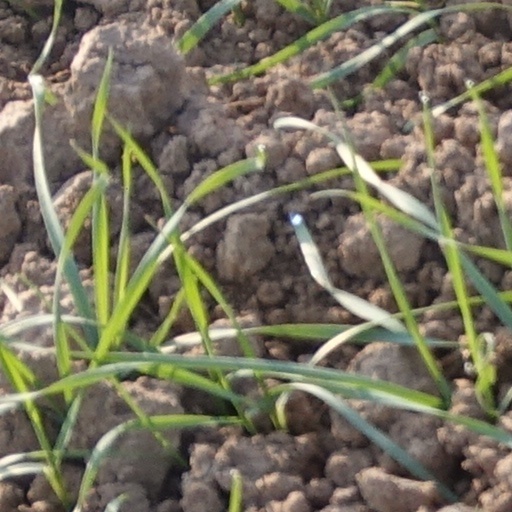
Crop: wheat